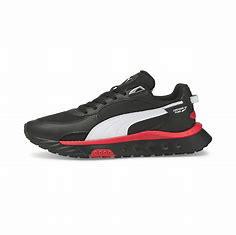
Brand: Puma
Model: Wild Rider